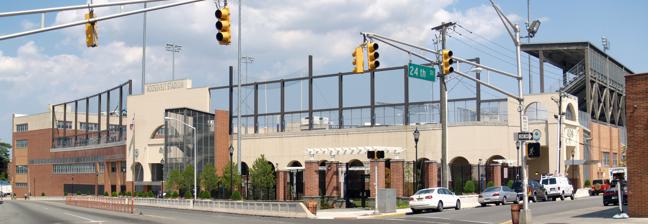
Building: Union City High School (New Jersey)
Country: United States of America
Year built: 2009
High School in Hudson County, New Jersey, US Union City High School Address 2500 Kennedy Boulevard Union City , Hudson County , New Jersey 07087 United States Coordinates 40°46′13″N 74°02′11″W / 40.7703°N 74.0363°W / 40.7703; -74.0363 Information Type Public high school Established September 2008 ; 16 years ago ( 2008-09 ) School district Union City School District NCES School ID 341638003059 Principal Ryan Lewis Faculty 181.0 FTEs Grades 9 - 12 Enrollment 3,089 (as of 2023–24) Student to teacher ratio 17.1:1 Color(s) Navy blue silver and white Athletics conference Hudson County Interscholastic League (general) North Jersey Super Football Conference (football) Team name Soaring Eagles Rival North Bergen High School Accreditation Middle States Association of Colleges and Schools Newspaper The Egalitarian Website uchs .ucboe .us Union City High School is a four-year comprehensive public high school serving students in ninth through twelfth grades from Union City , in Hudson County , in the U.S. state of New Jersey , operating as part of the Union City Board of Education . The four-story school is located between Kennedy Boulevard and Summit Avenue , from 24th to 26th Street, with additional facilities a block south on Kerrigan Avenue. The school has been accredited by the Middle States Association of Colleges and Schools Commission on Elementary and Secondary Schools through July 2030. As of the 2023–24 school year, the school had an enrollment of 3,089 students and 181.0 classroom teachers (on an FTE basis), for a student–teacher ratio of 17.1:1. There were 2,010 students (65.1% of enrollment) eligible for free lunch and 356 (11.5% of students) eligible for reduced-cost lunch. Based on 2021-22 data from the New Jersey Department of Education , it was the second-largest high school in the state (behind Passaic County Technical Institute ) and one of 29 schools with more than 2,000 students. The school administratively formed in 2008, with athletic teams combined, but for the first year the students were still at their former buildings. Its current building opened in September 2009, at that time merging the student bodies of the city's prior two high schools, Union Hill High School and Emerson High School , and marking the first high school opened in the city in 90 years. The school, which was built on the site of the former Roosevelt Stadium , cost $180 million, covers 4.5 acres (1.8 ha) and includes a rooftop football field. The school's colors are navy blue and silver. Grade structure The Academy for Enrichment and Advancement Union City High School holds Freshman through Senior students. The Academy for Enrichment and Advancement (AEA), which is housed one block south on Kerrigan Avenue between 22nd and 23rd Streets, is a special interest academy that is part of the high school. The AEA provides classes for students of grades 9 - 12 who show interest in the fields of science and engineering, and served as an alternative to José Martí Freshman Academy, which most ninth graders attended at the time. Since its inaugural school year, Union City High School has offered college-level courses to students, and through its partnerships with nearby colleges and universities, increased the number of such courses for the 2010–2011 school year, enabling students to accumulate up to 12 - 15 college credits by graduation that can be transferred to New Jersey public colleges. In addition to Liberal Arts courses, students can take advanced placement biology, chemistry, physics, anatomy & physiology, forensic science, robotics, geometry, algebra 2, and calculus at the AEA. Students preparing for civil engineering and architecture careers can take pre-engineering, computer networking and computer aided design (CAD) at the AEA. The AEA offers a course in Mandarin Chinese added in 2016, making it one of the few high schools in New Jersey to do so. As of 2021, the Advanced Placement participation rate in the school was 13%. The Academy was so successful that the student body outgrew the building. To meet their needs, the city converted José Martí Freshman Academy into José Martí STEM Academy, beginning with the September 2019 semester, which saw 700 students in grades 9-12 enter the school the first time. So great was demand that 500 students applied for the 130 spaces available for the following year's freshman class. History The site on which Union City High School sits was acquired by the city in the 1930s, having originally been the location of the Hudson County Consumers Brewery Company, which opened in 1901 and closed in 1928. Through the efforts of Director of Public Affairs Harry J. Thorout and the Federal Works Progress Administration , which awarded the project $172,472, as part of Franklin D. Roosevelt 's New Deal , it was turned into the art deco Roosevelt Stadium , which opened in 1937. Though primarily a football stadium that served as a home to future National Football League greats Lou Cordileone and Frank Winters and College Football Hall of Famer Ed Franco , the stadium also housed events in semi-pro baseball , soccer , track , boxing , as well as numerous special events, such as an exhibition baseball game featuring Babe Ruth and Lou Gehrig . Roosevelt Stadium was also the home to the annual Thanksgiving Turkey Game between rivals Emerson High School and Union Hill High School , the two high schools that previously served the city. The last Turkey Game was hosted by the stadium in 2004. Three subsequent Turkey Games were held at the Midtown Athletic Complex until 2007, after which the two high schools would be converted into middle schools. José Martí Middle School, which is located on Summit Avenue at 18th Street, was converted into José Martí Freshman Academy. Commencement ceremony for the school's first graduating class, June 23, 2010. At the podium is New Jersey Supreme Court Justice Roberto A. Rivera-Soto , giving the keynote speech. On July 11, 2005, acting New Jersey Governor Richard Codey and Union City Mayor Brian P. Stack , along with other officials, broke ground in preparation for the new complex, budgeted at $180 million, of which $172 million was provided by the state, with Union City providing the remaining $8 million, making it one of the most expensive schools in New Jersey. Cliffside Park-based RSC Architects, in partnership with architecture firm HOK New York, designed the 360,000-square-foot (33,000 m 2 ) school, which includes 66 classrooms. Piscataway -based Epic Management served as the construction manager for the project. In early March 2006, a large piece of the Hudson Brewery's original brick foundation was found intact, along with the base of a manhole still connected to an original sewer that opened underneath the brewery. The artifacts were removed for historic preservation. The merger of the two high schools into Union City High took place in July 2008, but due to a delay in the building process, for the subsequent school year classes remained at the predecessor school buildings, now Union City South (Emerson) and Union City North (Union Hill); students retained the same teachers at their respective campuses. The athletic teams however combined in 2008. The Union City High School building opened for students on September 3, 2009, marking the first high school built in Union City in 90 years. The school's inaugural principal was David Wilcomes. A ribbon-cutting ceremony was held on September 25, and attended by Union City Mayor Brian P. Stack, New Jersey Governor Jon Corzine and Senator Bob Menendez . A subsequent opening gala was held September 26, and featured appearances from celebrities such as Harry Carson of the New York Giants and actor and Union Hill High School graduate Bobby Cannavale , and a performance by musician Tito Puente Jr. A performance by Cuban singer Cucu Diamantes was cancelled by the city's Board of Education, causing controversy. The Board cancelled the performance in response to threats of protest by anti- Castro activists over Diamantes' performance in a concert in Havana , Cuba days earlier. The Student Sanctuary, seen shortly after it opened The commencement ceremony for the school's first graduating class was held on June 23, 2010. Delivering the keynote speech to the 600-plus graduates was New Jersey State Associate Supreme Court Justice Roberto A. Rivera-Soto . Subsequent commencement keynotes have been delivered by Judge Esther Salas , and former New Jersey Governor Jim McGreevey . On October 28, 2011, the city broke ground on the school's $930,000, state-funded Student Sanctuary, a 16,900-square-foot (1,570 m 2 ), triangular landscaped pedestrian plaza in front of the school at the corner of Kennedy Boulevard at 24th Street. On December 18, 2012, the school's 50-year time capsule was filled with items representing the school and then buried on the Sanctuary grounds, with a scheduled opening in 2061. The Sanctuary, which was designed by Becica Associates L.L.C., Borst Landscape and Design, and Environmental Resolutions Inc., was opened with a ribbon-cutting ceremony on May 22, 2013, marking the completion of the school. It features a small amphitheater, a rain garden , a functioning waterfall, a fountain, brick-paved walkways, patios, and more than 100 different species of all-season shrubs and grasses, which provide research opportunities for the school's environmental sciences classes and its horticultural and environment clubs. The amphitheater is wired to host performances and other events. Faculty and staff Former athlete Otis Davis , who won two gold medals in track and field events at the 1960 Summer Olympics , works at Union City High School as coach, mentor, and verification officer. In July 2012, ESL teacher Kristine Nazzal was named Hudson County's 2012-13 Teacher of the Year by the New Jersey Department of Education . Nazzal was among 300 teachers who appeared on the September 23, 2012, episode of NBC Nightly News with Brian Williams to discuss issues pertaining to education. In October 2015, Kimberly Moreno, who teaches anatomy, physiology and other health science courses at the school as part of a partnership with Rutgers University , was one of 40 educators in the United States awarded the Milken Educator Award, which gives $25,000 USD to early- to mid-career educators who demonstrate excellence in education, and potential for future accomplishments. Academic achievements UCHS teacher Kristine Nazzal, who was named Hudson County Teacher of the year in 2012, getting her copy of Improbable Scholars signed by Professor David L. Kirp at an event held at the school. In the book, Kirp spotlights Union City's education system, in particular UCHS. The school was the 301st-ranked public high school in New Jersey out of 339 schools statewide in New Jersey Monthly magazine's September 2014 cover story on the state's "Top Public High Schools", using a new ranking methodology. The school had been ranked 323rd in the state of 328 schools in 2012. The magazine ranked the two predecessor schools 271st (Emerson) and 285th (Union Hill) out of 322 public high schools statewide, in the magazine's September 2010 cover story on the state's "Top Public High Schools", after being ranked 288th (Emerson) and 233rd (Union Hill) in 2008 out of 316 public high schools statewide. University of California, Berkeley Professor David L. Kirp , in his 2011 book, Kids First , and his 2013 book, Improbable Scholars , praised Union City's education system for bringing poor, mostly immigrant children (three quarters of whom live in homes where only Spanish is spoken and a quarter of whom are thought to be undocumented and fearful of deportation) into the educational mainstream. Kirp, who spent a year in Union City examining its schools, notes that while in the late 1970s, Union City schools faced the threat of state takeover, as of 2013 they boast achievement scores that approximate the statewide average. Kirp also observes that in 2011, Union City boasted a high school graduation rate of 89.5 percent — roughly 10 percentage points higher than the national average, and that in 2012, 75 percent of Union City graduates enrolled in college, with top students winning scholarships to the Ivy League . Kirp attributes Union City's success to among other things, the positive educational atmosphere of Union City High School generated by educators such as principal John Bennetti. Deborah Short of the Center for Applied Linguistics in Washington, D.C. singled out the school's initiatives, saying that the Union City High School "has created a culture that respects differences and promotes learning. The school expects its students to do well and it gives them lots of support." Facilities A science classroom equipped with an overhead projector and a SMART Board The 360,000-square-foot (33,000 m 2 ) school houses 66 classrooms equipped with Mac computers , automatic lights, SMART Boards and Wi-Fi to enable students to use Laptop computers in their studies. The arts are served by two art class rooms devoted to painting, sculpture and pottery, sewing machine -equipped rooms for fashion classes, television production facilities, and three music classrooms, each of which is equipped with grand pianos . Dancers have two separate rooms with floor to ceiling mirrors and ballet bars. The school's cafeteria is located on the second floor. The school's gym includes bleachers that seat 1,800 people, and a weight room accessible directly from the gym. Elsewhere on the first floor is an aerobics room that houses cardio exercise machines. A centrally located Media Center is located on the first floor and includes dozens of Mac computers. Although it was initially suggested to name the room after Pulitzer Prize -winning poet and United States Poet Laureate W. S. Merwin , who grew up in Union City, it was eventually named for former New Jersey Governor Jim McGreevey . It is located next to the outdoor Senior Courtyard. An American flag that stands in that courtyard, when raised, overlooks the athletic field. The Media Center is also used for community functions, such as an April 2011 book signing by Professor David L. Kirp . The school's centerpiece is its 3-acre (1.2 ha) athletic field, called the Eagle's Nest, located on the second-floor roof, an idea modeled on a field situated on top of a parking garage on the campus of Georgetown University . The field features skyline views of the Empire State Building and Midtown Manhattan . The architecture of the athletic complex, which cost $15 million, was designed to resemble the former Roosevelt Stadium , which previously occupied the site. A number of classrooms on the third and fourth floors overlook the field, which rests on two floors of steel and reinforced concrete . The field's bleachers seat 2,100 spectators. The field's on-campus location eliminates not only the students' prior need to walk or be bussed from school to a separate location to play, but the need for the two prior schools to share the field. Although the merger of the former Union Hill Hillers and Emerson Bulldogs had experienced some difficulties a year prior when the students were still housed at separate high schools (called Union City High School's North and South campuses, respectively), the merge had been ameliorated by the move of the unified student body to the single new school. The athletic facility has been singled out as one of the most unusual in the United States. It was included in MaxPreps ' 2012 list of "10 more high school football stadiums to see before you die". Due to the athletic field's unique location, it deals with unusual logistical challenges, such as balls that land on the streets surrounding the school; space limitations that place the band close to the visitors' sideline, thus making it sometimes difficult to hear; and games that are interrupted by school fire drills. The school's 910-seat auditorium, which also serves as the Union City Performing Arts Center The school's 910-seat auditorium also serves as the Union City Performing Arts Center. The Center opened on October 16, 2009 with a celebration that featured an art gallery of over 160 paintings, as well as performances by a number of musicians, poets and dancers. Included in the performances were a guitar solo by Francisco "Pancho" Navarro, who appeared in 2002 Salma Hayek film Frida , a dance performance by Tap Ole Dance Company that was choreographed by Megan Fernandez, who had appeared on the reality television program America's Got Talent , and a poetry reading by Graciela Barreto, who had been named poet laureate of Union City in September. Drama classes are aided with a separate black box theater for small productions, which doubles as a community conference center. Public events used by the auditorium including the 2010 swearing-in ceremony for Union City Mayor Brian P. Stack , and the Union City International Film Festival, the first one of which was held in December 2010. The school's athletic field and auditorium are made available to local residents in order to utilize the school as a community center for the city. The federally funded, social services nonprofit group, North Hudson Community Action Corporation's (NHCAC) pediatric health center, which is housed in the building, opened in early July 2010, in order to allow the corporation's facilities on 31st Street to expand its women's health and internal medicine capacity. The center was opened in July so that the patient flow could be monitored when students were not in school, in order to determine how to integrate the center's operations with the school's, educate students on managing their health, and allow them to utilize its services in order to decrease health-related absenteeism, once the school session resumed. Union City Superintendent of Schools Stanley Sanger indicated that eventually, health screenings would be provided to all Union City students. NHCAC runs a health screening facility six days a week by two doctors. The facility has a separate entrance/exit from the street, and is closed off to the rest of the school. The 2,286-square-foot (212.4 m 2 ) full pediatric facility includes four private examination rooms and an on-site laboratory. It is open to low-income Hudson County families and sees approximately 20-25 patients 18 and under daily, charging sliding scale fees for its services, though NHCAC President and city commissioner Christopher Irizarry expressed hopes to eventually increase that capacity to 50 patients a day. It is the third of NHCAC's ten such facilities in North Hudson, New Jersey to implement electronic health record-keeping, which allows patients to schedule appointments online, see doctors more quickly and facilitate quicker lab results and filling of prescriptions at pharmacies. The staff's parking garage, built a block south of the school, also serves nearby residents and business. Athletics The school's athletic field, called the Eagle's Nest, is located on the second floor roof. The Union City High School Soaring Eagles compete in the Hudson County Interscholastic League , which is comprised of public and private high schools in Hudson County and was established following a reorganization of sports leagues in North Jersey by the New Jersey State Interscholastic Athletic Association (NJSIAA). Prior to the 2010 realignment, the school had been assigned to the North Jersey Tri-County Conference for the 2009-10 season. With 2,713 students in grades 10-12, the school was classified by the NJSIAA for the 2019–20 school year as Group IV for most athletic competition purposes, which included schools with an enrollment of 1,060 to 5,049 students in that grade range. The football team competes in the Liberty Red division of the North Jersey Super Football Conference , which includes 112 schools competing in 20 divisions, making it the nation's biggest football-only high school sports league. The school was classified by the NJSIAA as Group V North for football for 2024–2026, which included schools with 1,317 to 5,409 students. Union City High school fields interscholastic teams in football, wrestling, basketball, soccer, volleyball, bowling, baseball, cross county, swimming, softball, bowling, tennis and track and field. Union City High School's first head football coach was Joe Rotondi, previously the coach at Union Hill High School , who was appointed to the position when that school merged with Emerson High School for the 2008-09 season. Due to a less successful than anticipated record (5–5 in 2008 and 3–7 in 2009), he was replaced by former James J. Ferris High School coach Wilbur Valdez in early 2010. Since opening, the school developed a rivalry with North Bergen High School , with Union City leading 6–4 through 2017. NJ.com listed the rivalry at number 30 on its 2017 list "Ranking the 31 fiercest rivalries in N.J. HS football". The Eagles went on to play the North I Group V sectional state finals against Montclair High School losing 35–14 in 2017 and losing to Piscataway High School 28-7 in 2018 in the North II Group V finals. The team won their first North II Group V state sectional title in 2023 with a 24–17 against Phillipsburg High School in the championship game played at Maloney Stadium. The boys basketball team won the North I Group IV sectional final against Hackensack High School in a 58–54 victory in 2019, coming back from an 18-point deficit to win the program's first title. The Soaring Eagles also won the 2019 Hudson County Tournament vs. Marist High School by a score of 64-55. The boys soccer team won the Hudson County Tournament final in 2018 against Harrison High School by a 4–1 score as the 13th-seed team in the tourney. Administration The school's principal is Ryan Lewis. His core administration team includes three assistant principals. Notable alumni Christopher Bermudez (born 1999), professional soccer player who plays as a midfielder for New Amsterdam FC Steven Gonzalez (born 1997), American football guard for the St. Louis Battlehawks of the United Football League References